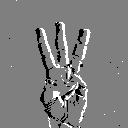
ASL letter: w